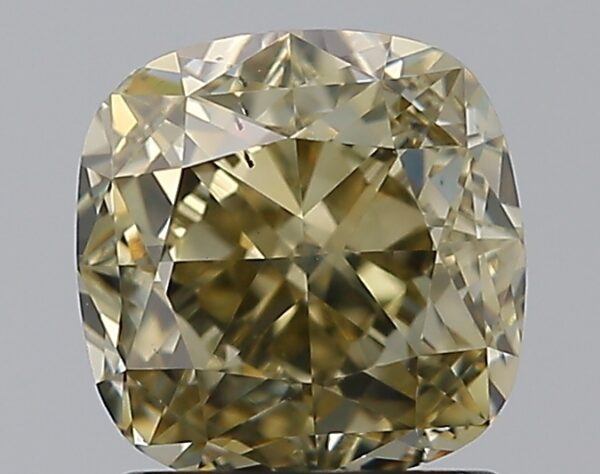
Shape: cushion
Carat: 1.71
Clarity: SI1
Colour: FANCY
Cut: GD
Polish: EX
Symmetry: VG
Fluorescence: F
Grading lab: GIA
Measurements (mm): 6.44 x 6.37 x 4.66